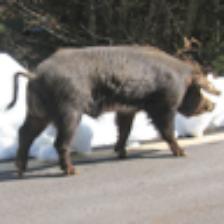
Label: NonHuman